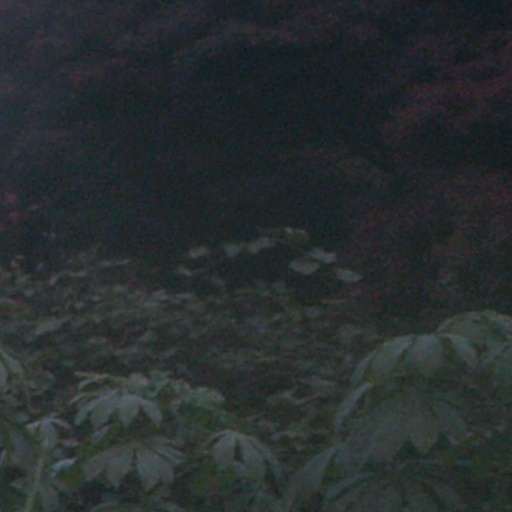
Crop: cassava